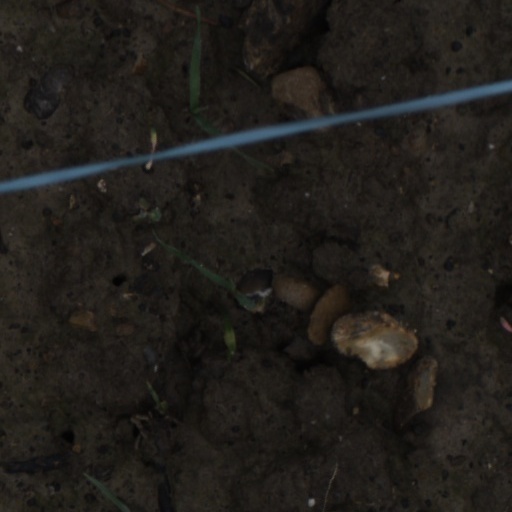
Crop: wheat